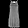
Label: Dress